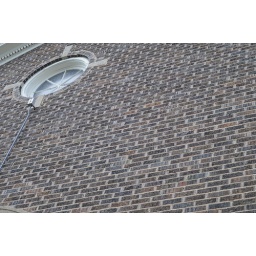
A single window against a church wall on 200 N. - eric poole